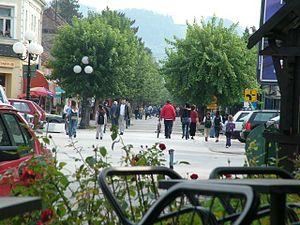
Arilje est une ville et une municipalité de Serbie, situées dans le district de Zlatibor. Au recensement de 2011, la ville comptait 6 762 habitants et la municipalité dont elle est le centre 18 725.